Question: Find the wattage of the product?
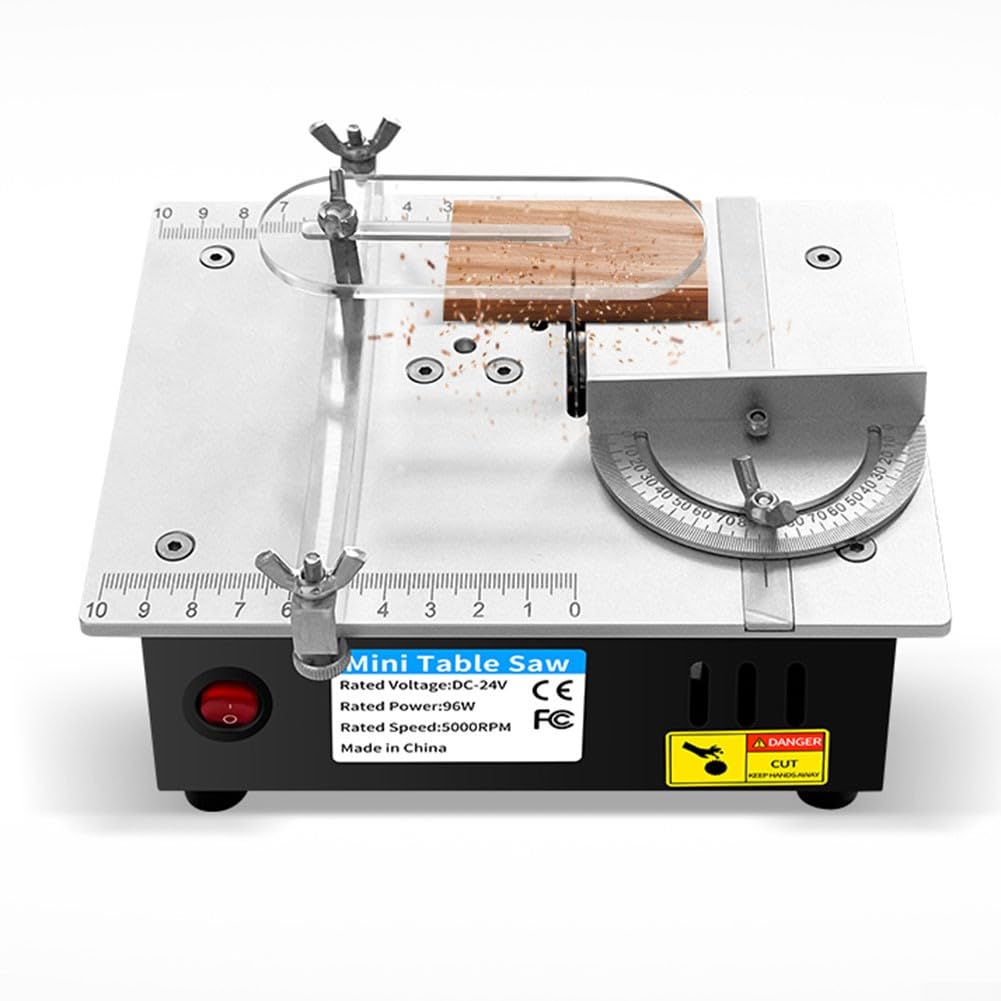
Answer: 96.0 watt